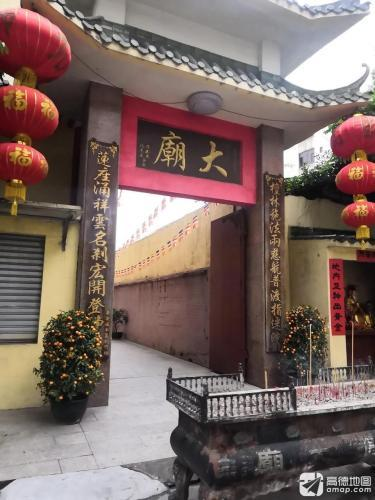
地标名称：大庙